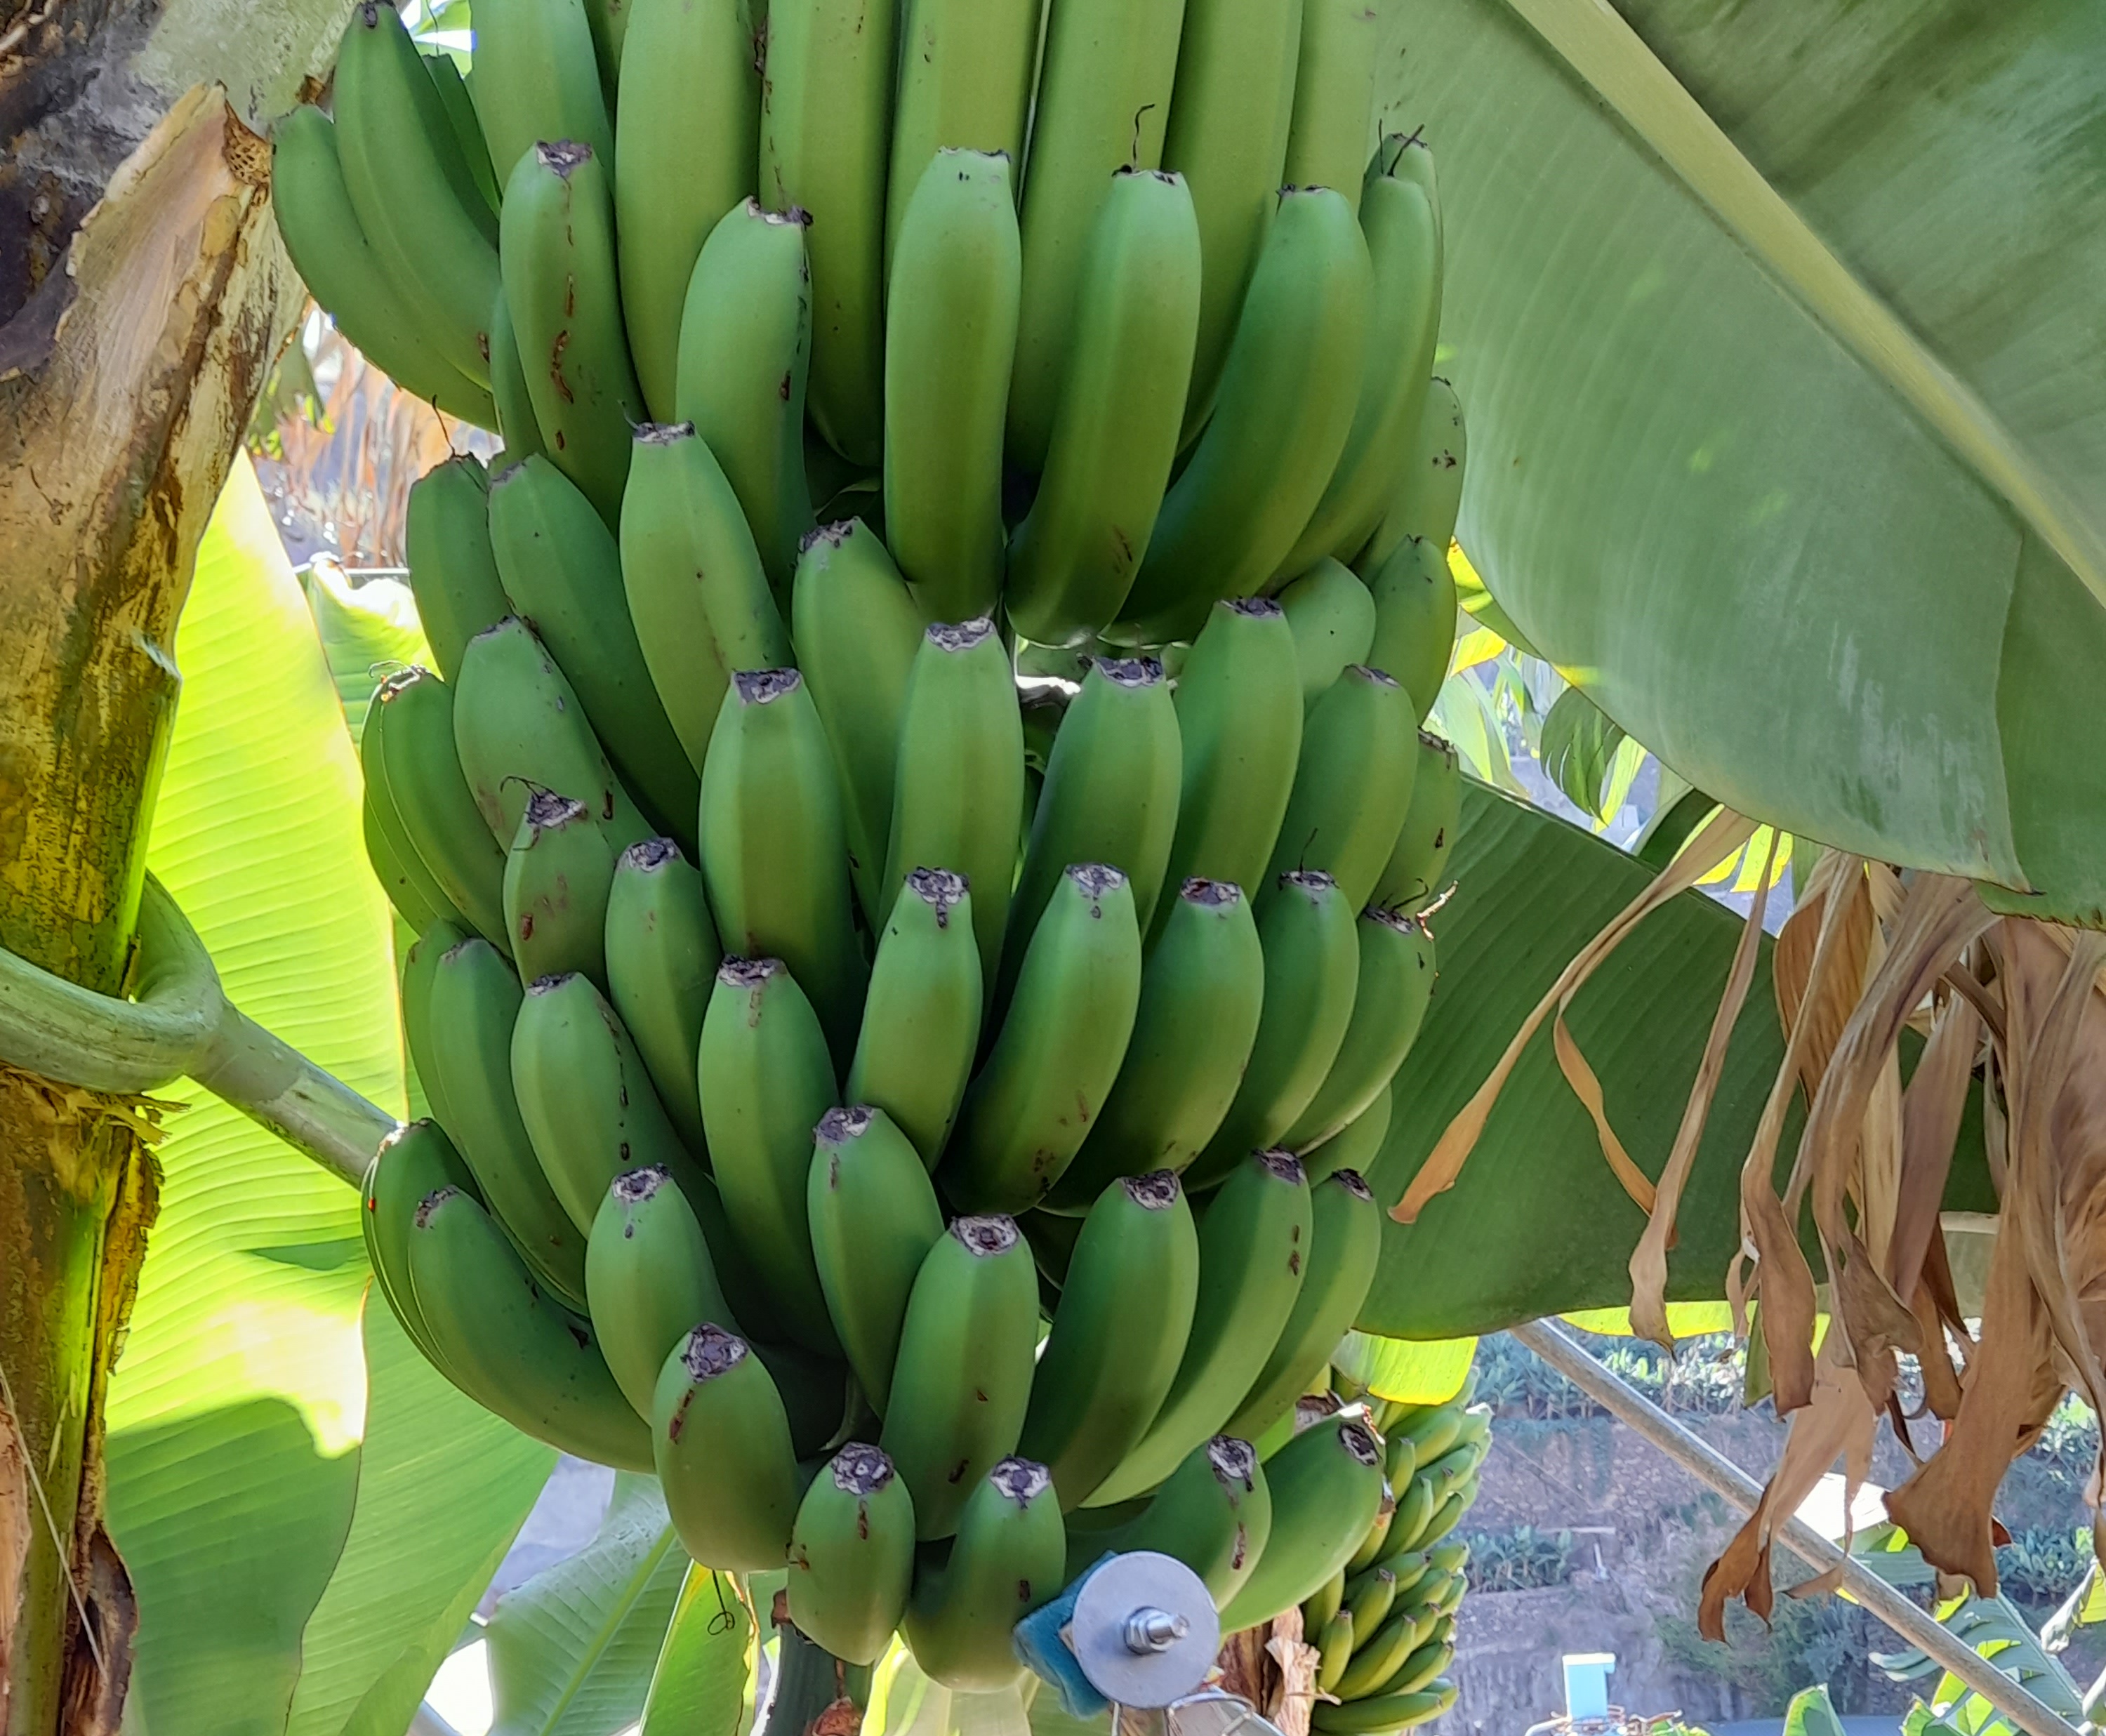
Label: Keep